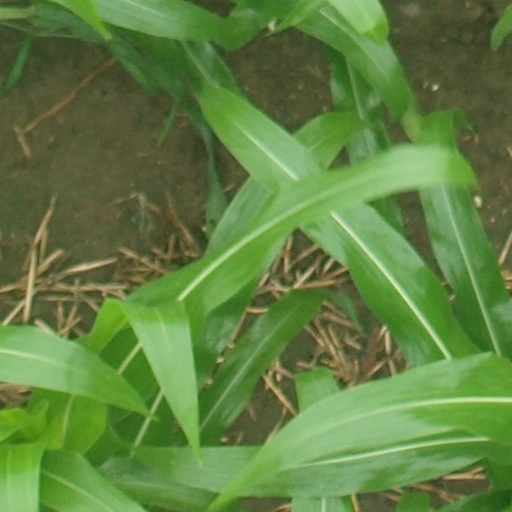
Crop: maize; corn